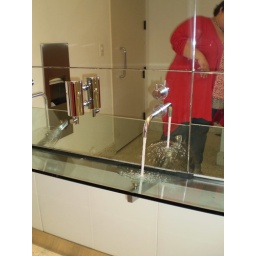
inside the bathroom of the Marion Koogler McNay Museum extension in San Antonio, and I do know the person in the mirror